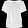
Label: T - shirt / top